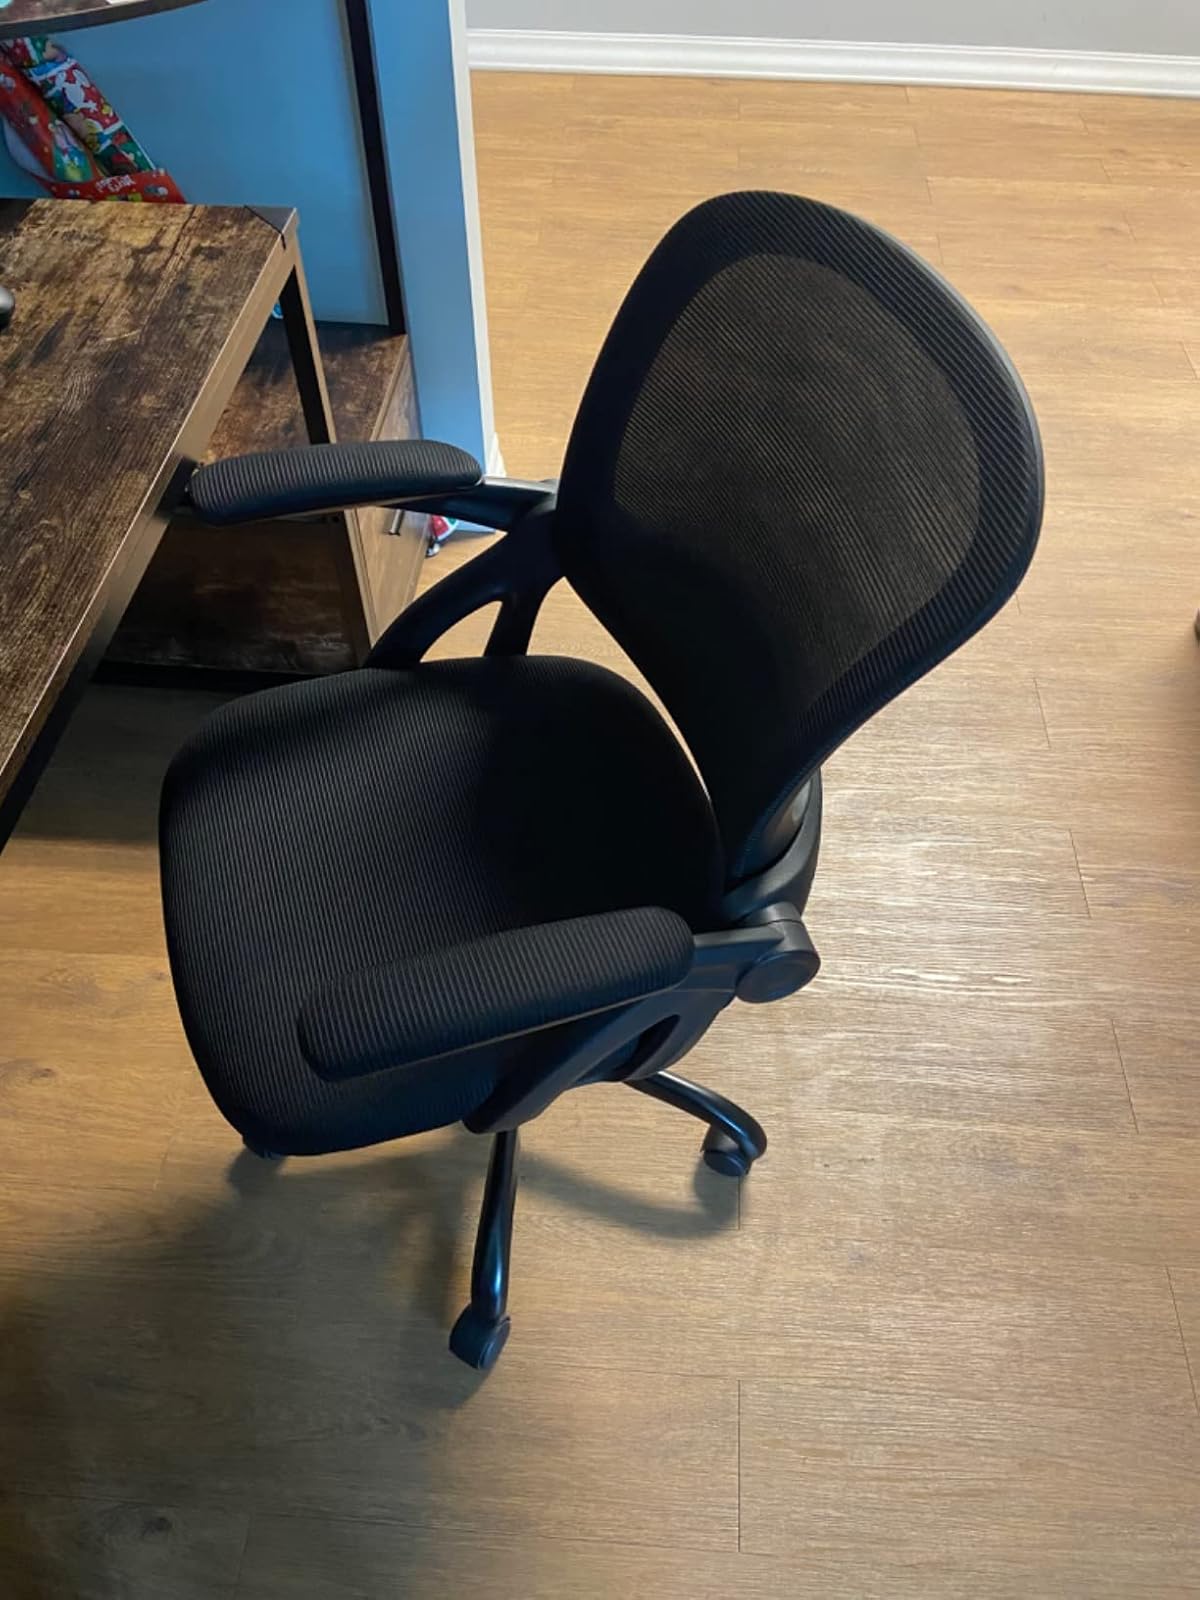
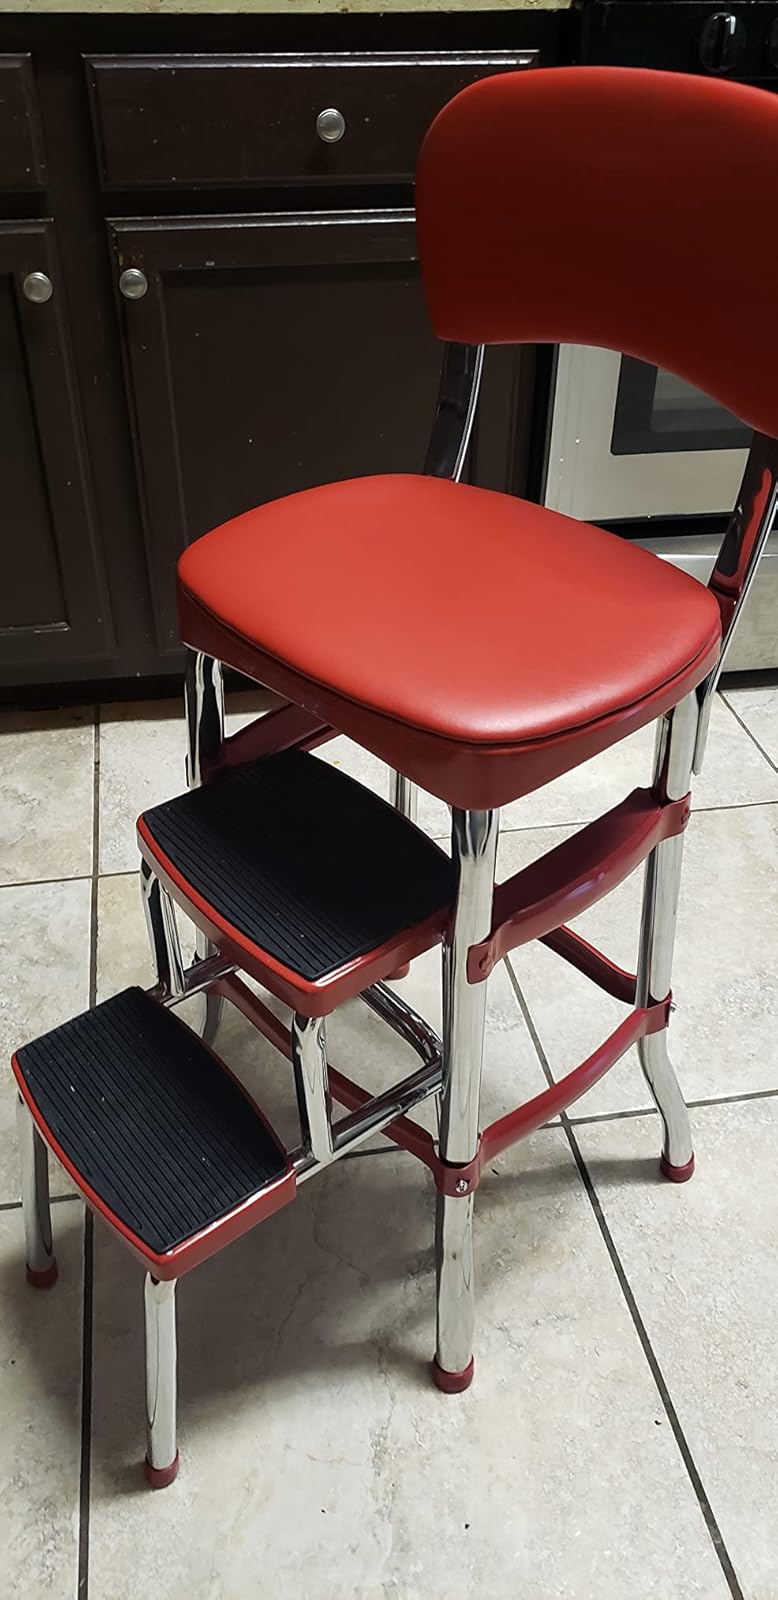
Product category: items_chair
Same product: no